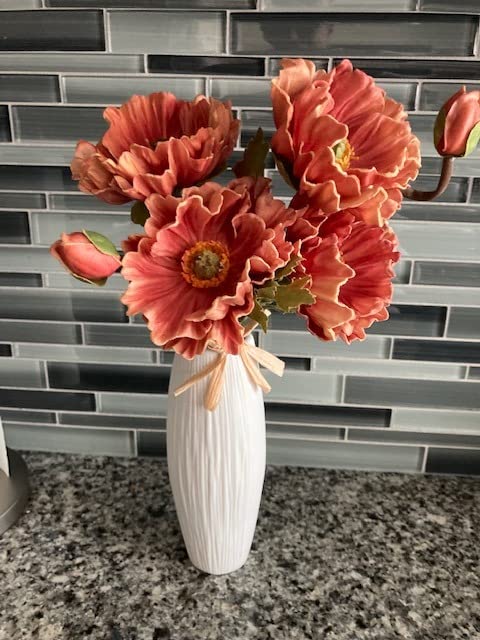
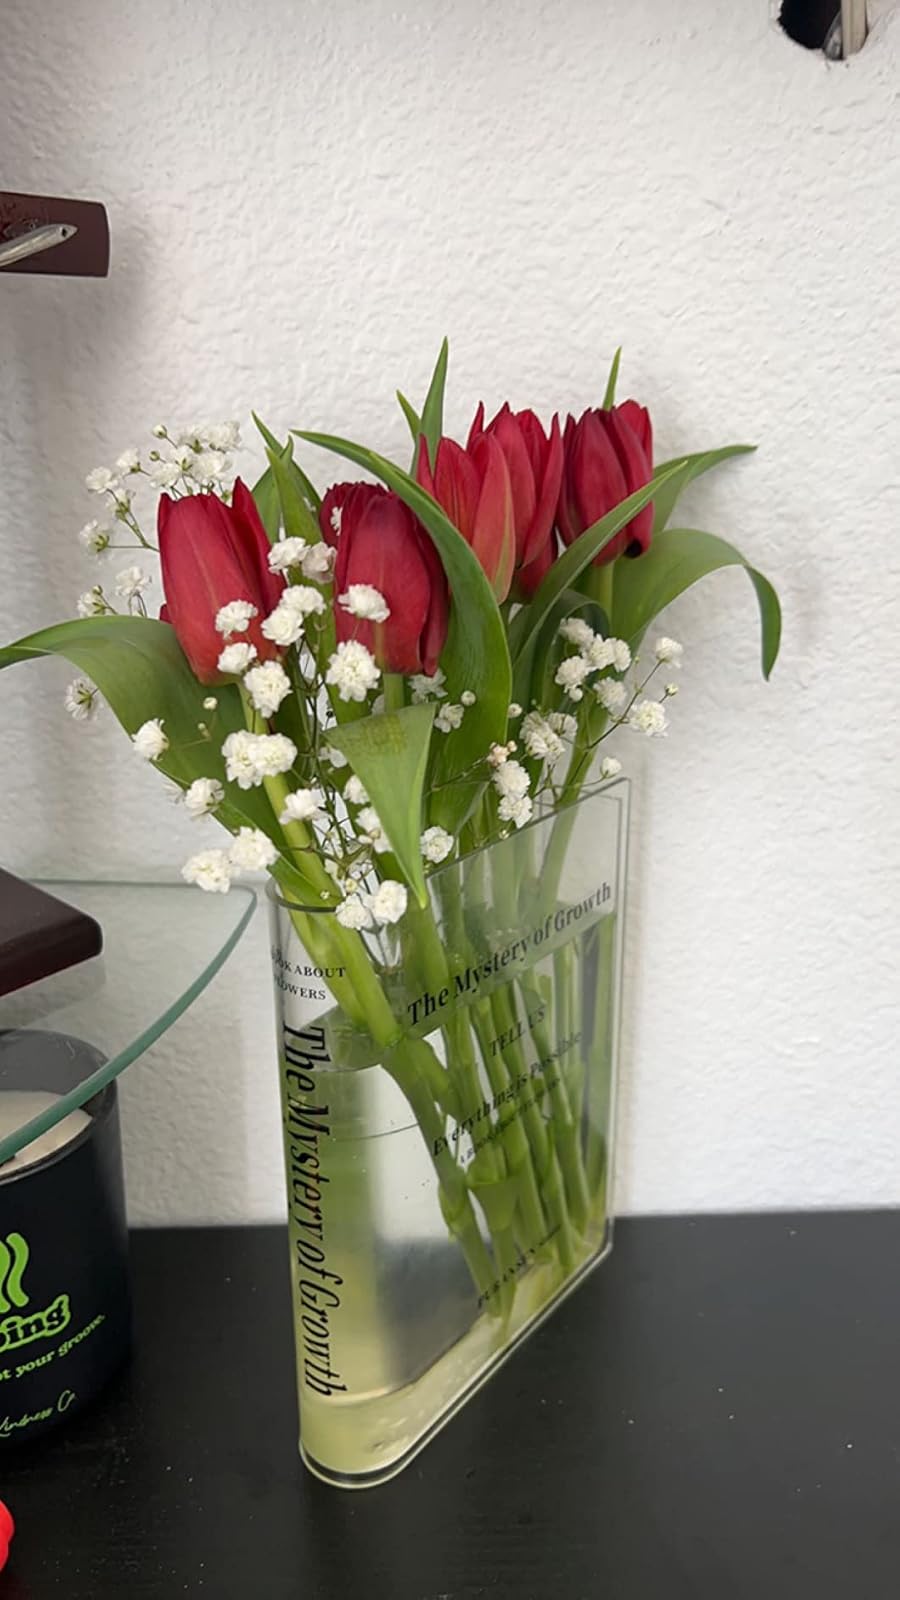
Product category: vase
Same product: no